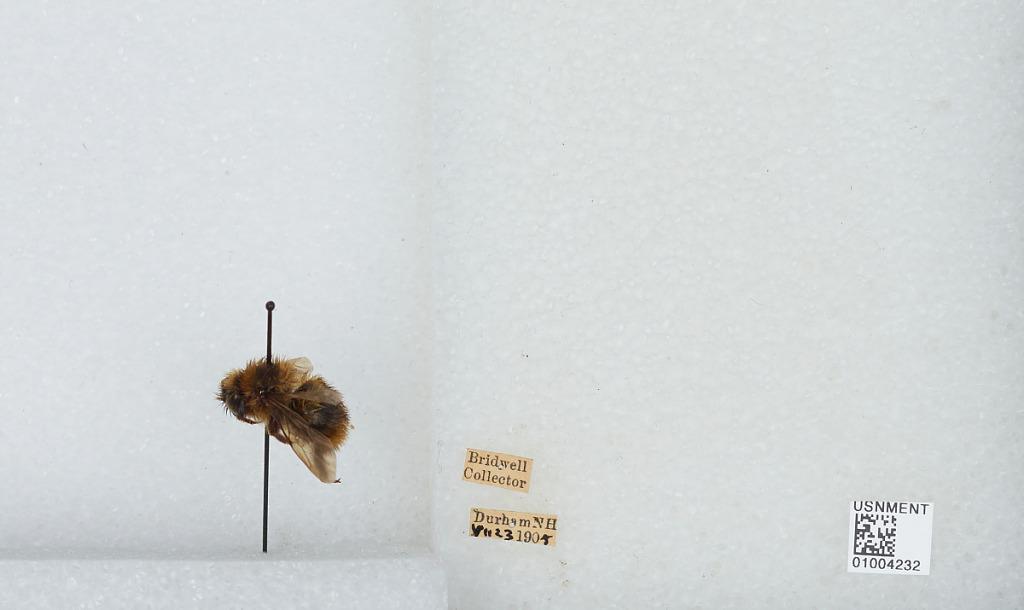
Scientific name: Bombus (Fervidobombus) fervidus fervidus (Fabricius)
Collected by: Bridwell
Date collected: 1905-7-23
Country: United States
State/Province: New Hampshire
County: Strafford
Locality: Durham
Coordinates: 43.1339, -70.9264